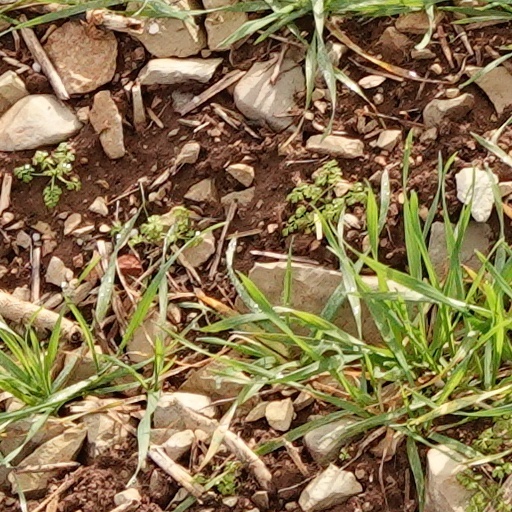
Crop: wheat